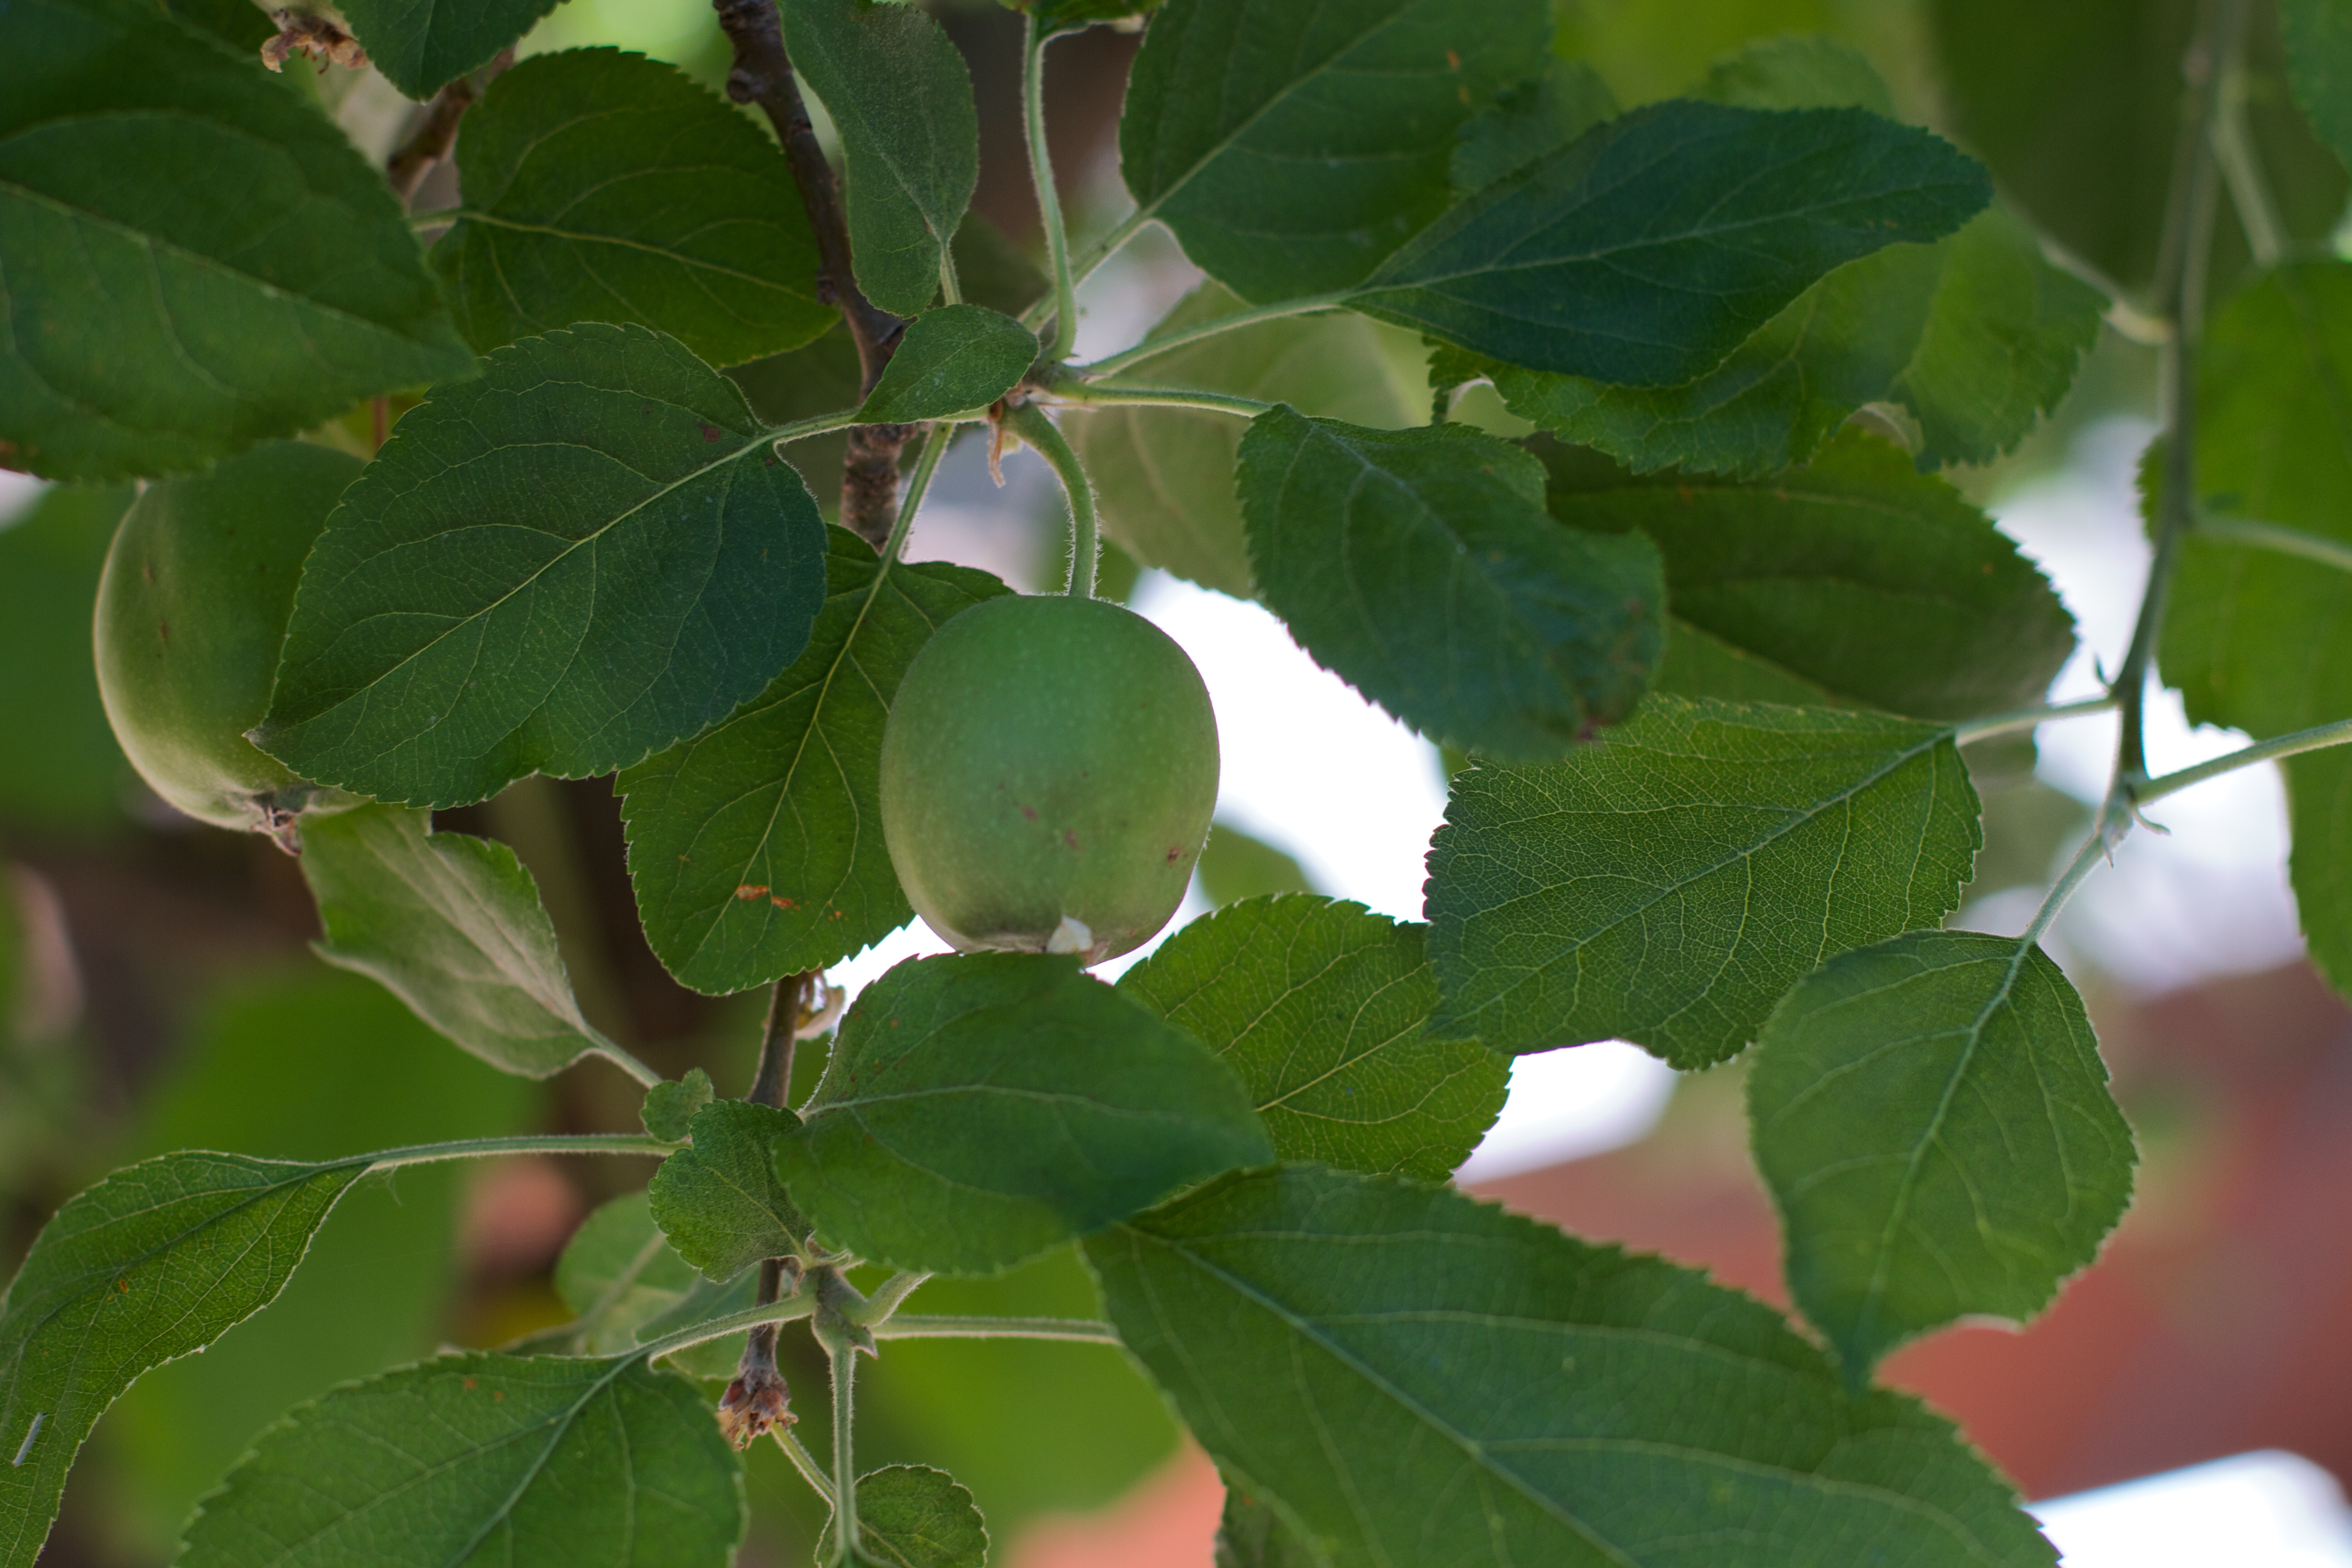
apple, tree, branch, plant, fruit, leaf, flower, food, green, produce, evergreen, shrub, deciduous, flowering plant, coccoloba uvifera, woody plant, land plant